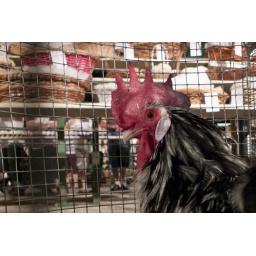
Basket chicken is in a basket